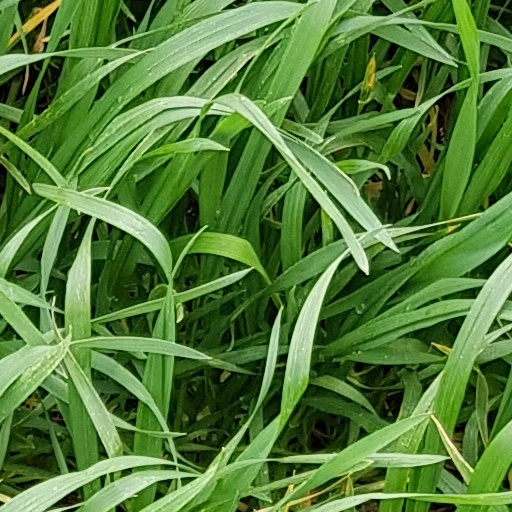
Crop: wheat